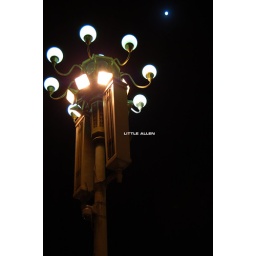
street lamp by the Tian'anmen square